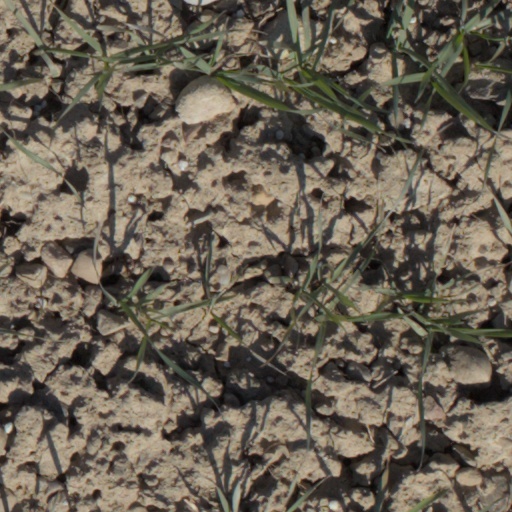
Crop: wheat